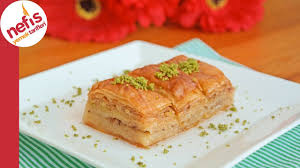
Yemek: baklava